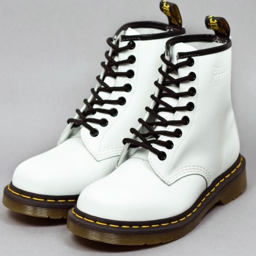
business worn twice with a little bit of marks but can be cleaned very easily but other than that great condition .